Trent–Severn Waterway

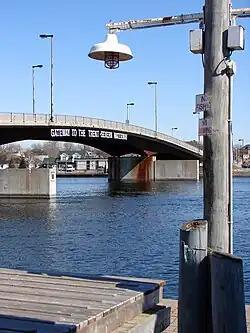
Gateway to the Trent–Severn Waterway

The Trent–Severn Waterway is a canal route connecting Lake Ontario at Trenton to Georgian Bay, Lake Huron, at Port Severn. Its major natural waterways include the Trent River, Otonabee River, Kawartha Lakes, Lake Simcoe, Lake Couchiching and Severn River. Its scenic, meandering route has been called "one of the finest interconnected systems of navigation in the world".